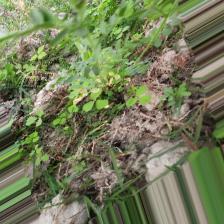
Label: Ascochyta blight